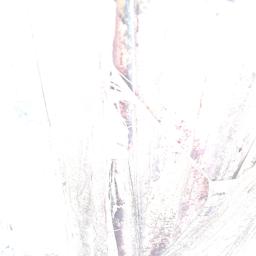
Label: BACTERIAL SOFT ROT